Silver compounds

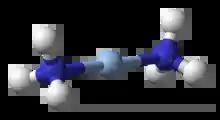
Structure of the diamminesilver(I) complex, [Ag(NH)]

Silver complexes tend to be similar to those of its lighter homologue copper. Silver(III) complexes tend to be rare and very easily reduced to the more stable lower oxidation states, though they are slightly more stable than those of copper(III). For instance, the square planar periodate [Ag(IOOH)] and tellurate [Ag{TeO(OH)}] complexes may be prepared by oxidising silver(I) with alkaline peroxodisulfate. The yellow diamagnetic [AgF] is much less stable, fuming in moist air and reacting with glass.